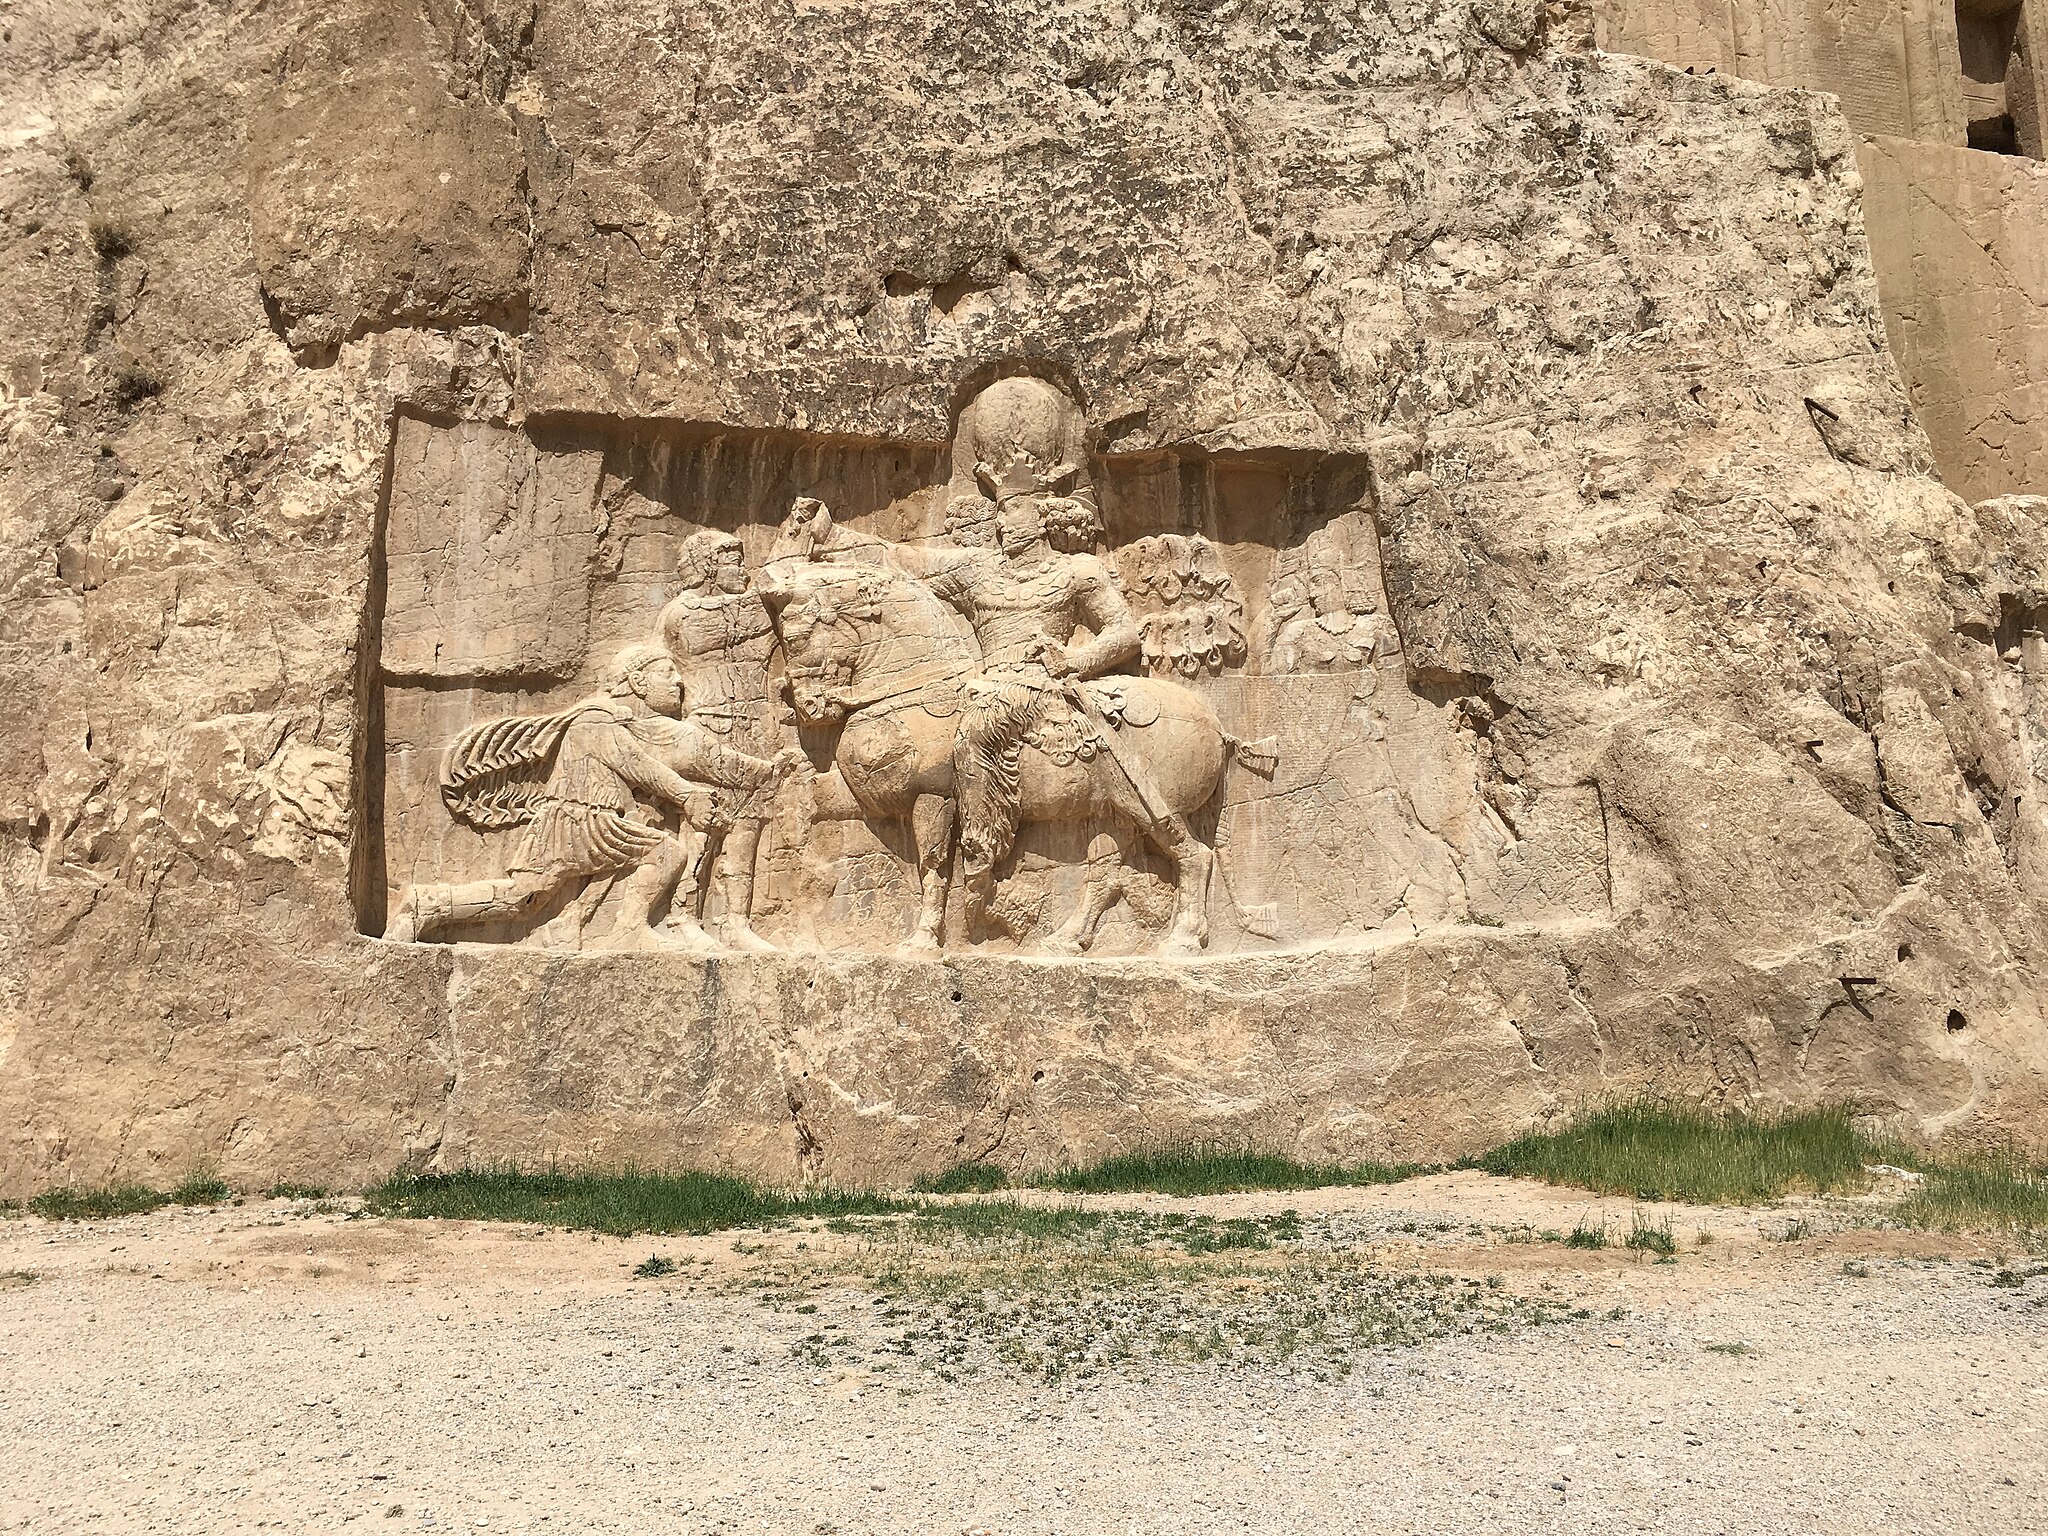
Title: Naghsh2
Date: 2018-03-23 12:58:08
Categories: Images from Wiki Loves Monuments 2018, Relief of triumph of Shapur I over Valerian at Naqsh-e Rustam, Self-published work, Cultural heritage monuments in Iran with known IDs, Uploaded via Campaign:wlm-ir, Images from Wiki Loves Monuments in Marvdasht, Iran photographs taken on 2018-03-23, Images from Wiki Loves Monuments 2018 in Iran